Saltasaurus

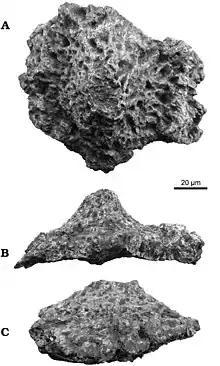
A large osteoderm

The fossils of "Saltasaurus" were excavated by José Bonaparte, Martín Vince and Juan C. Leal between 1975 and 1977 at the Estancia "El Brete". The find was in 1977 reported in the scientific literature.